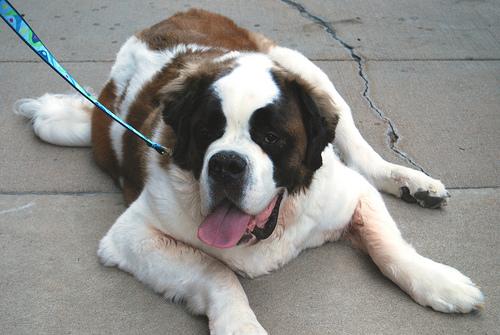
Breed: saint bernard